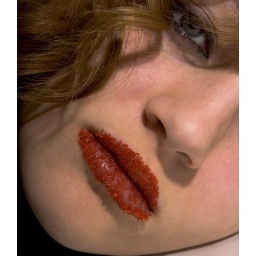
girl in a box